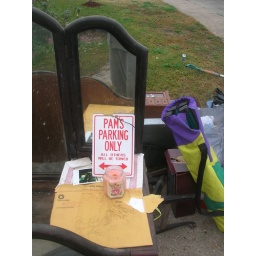
A sign I found in Pam's house